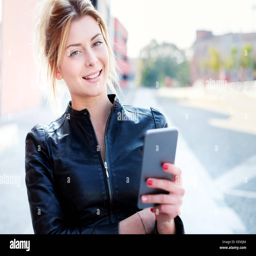
young girl texting and using smart phone in the city